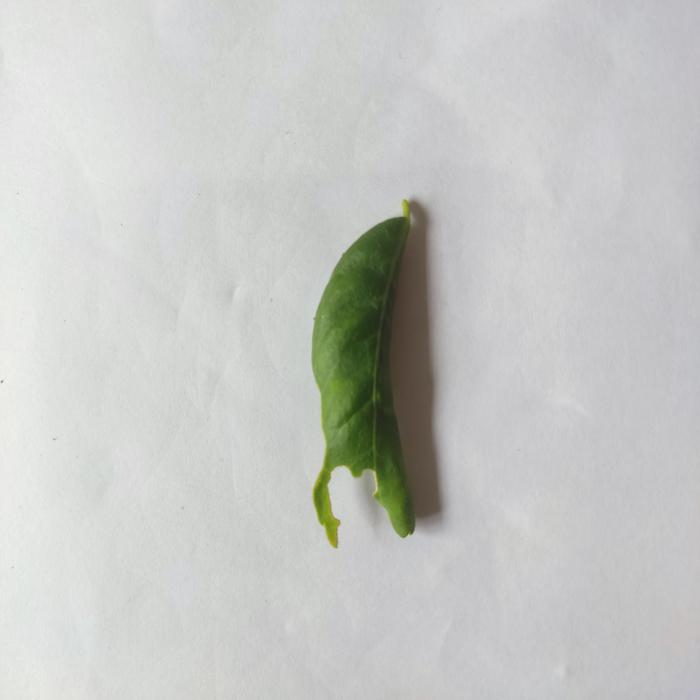
Crop: Lemon
Leaf condition: Leaf_Curl